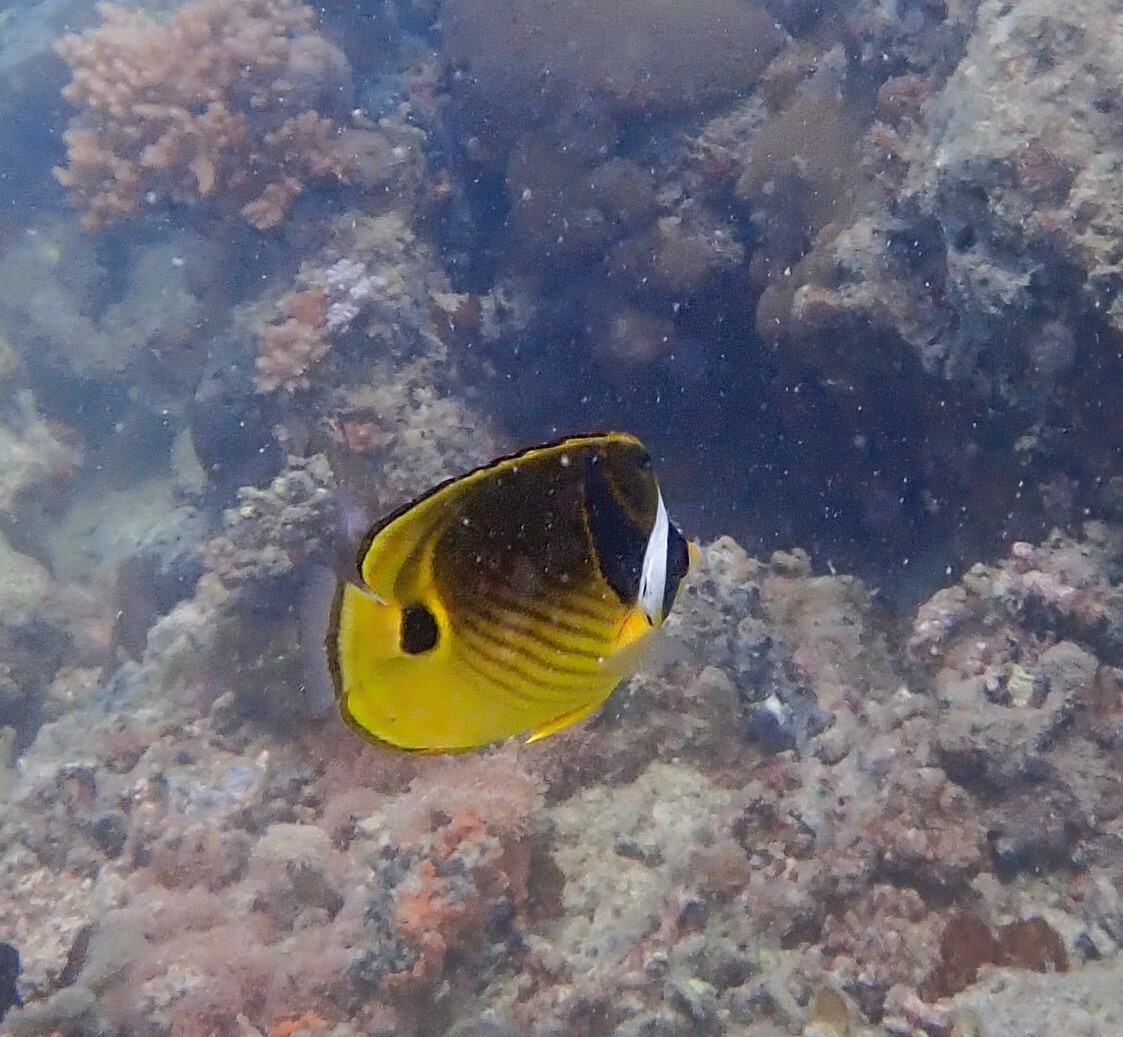
Chaetodon lunula (Raccoon Butterflyfish)